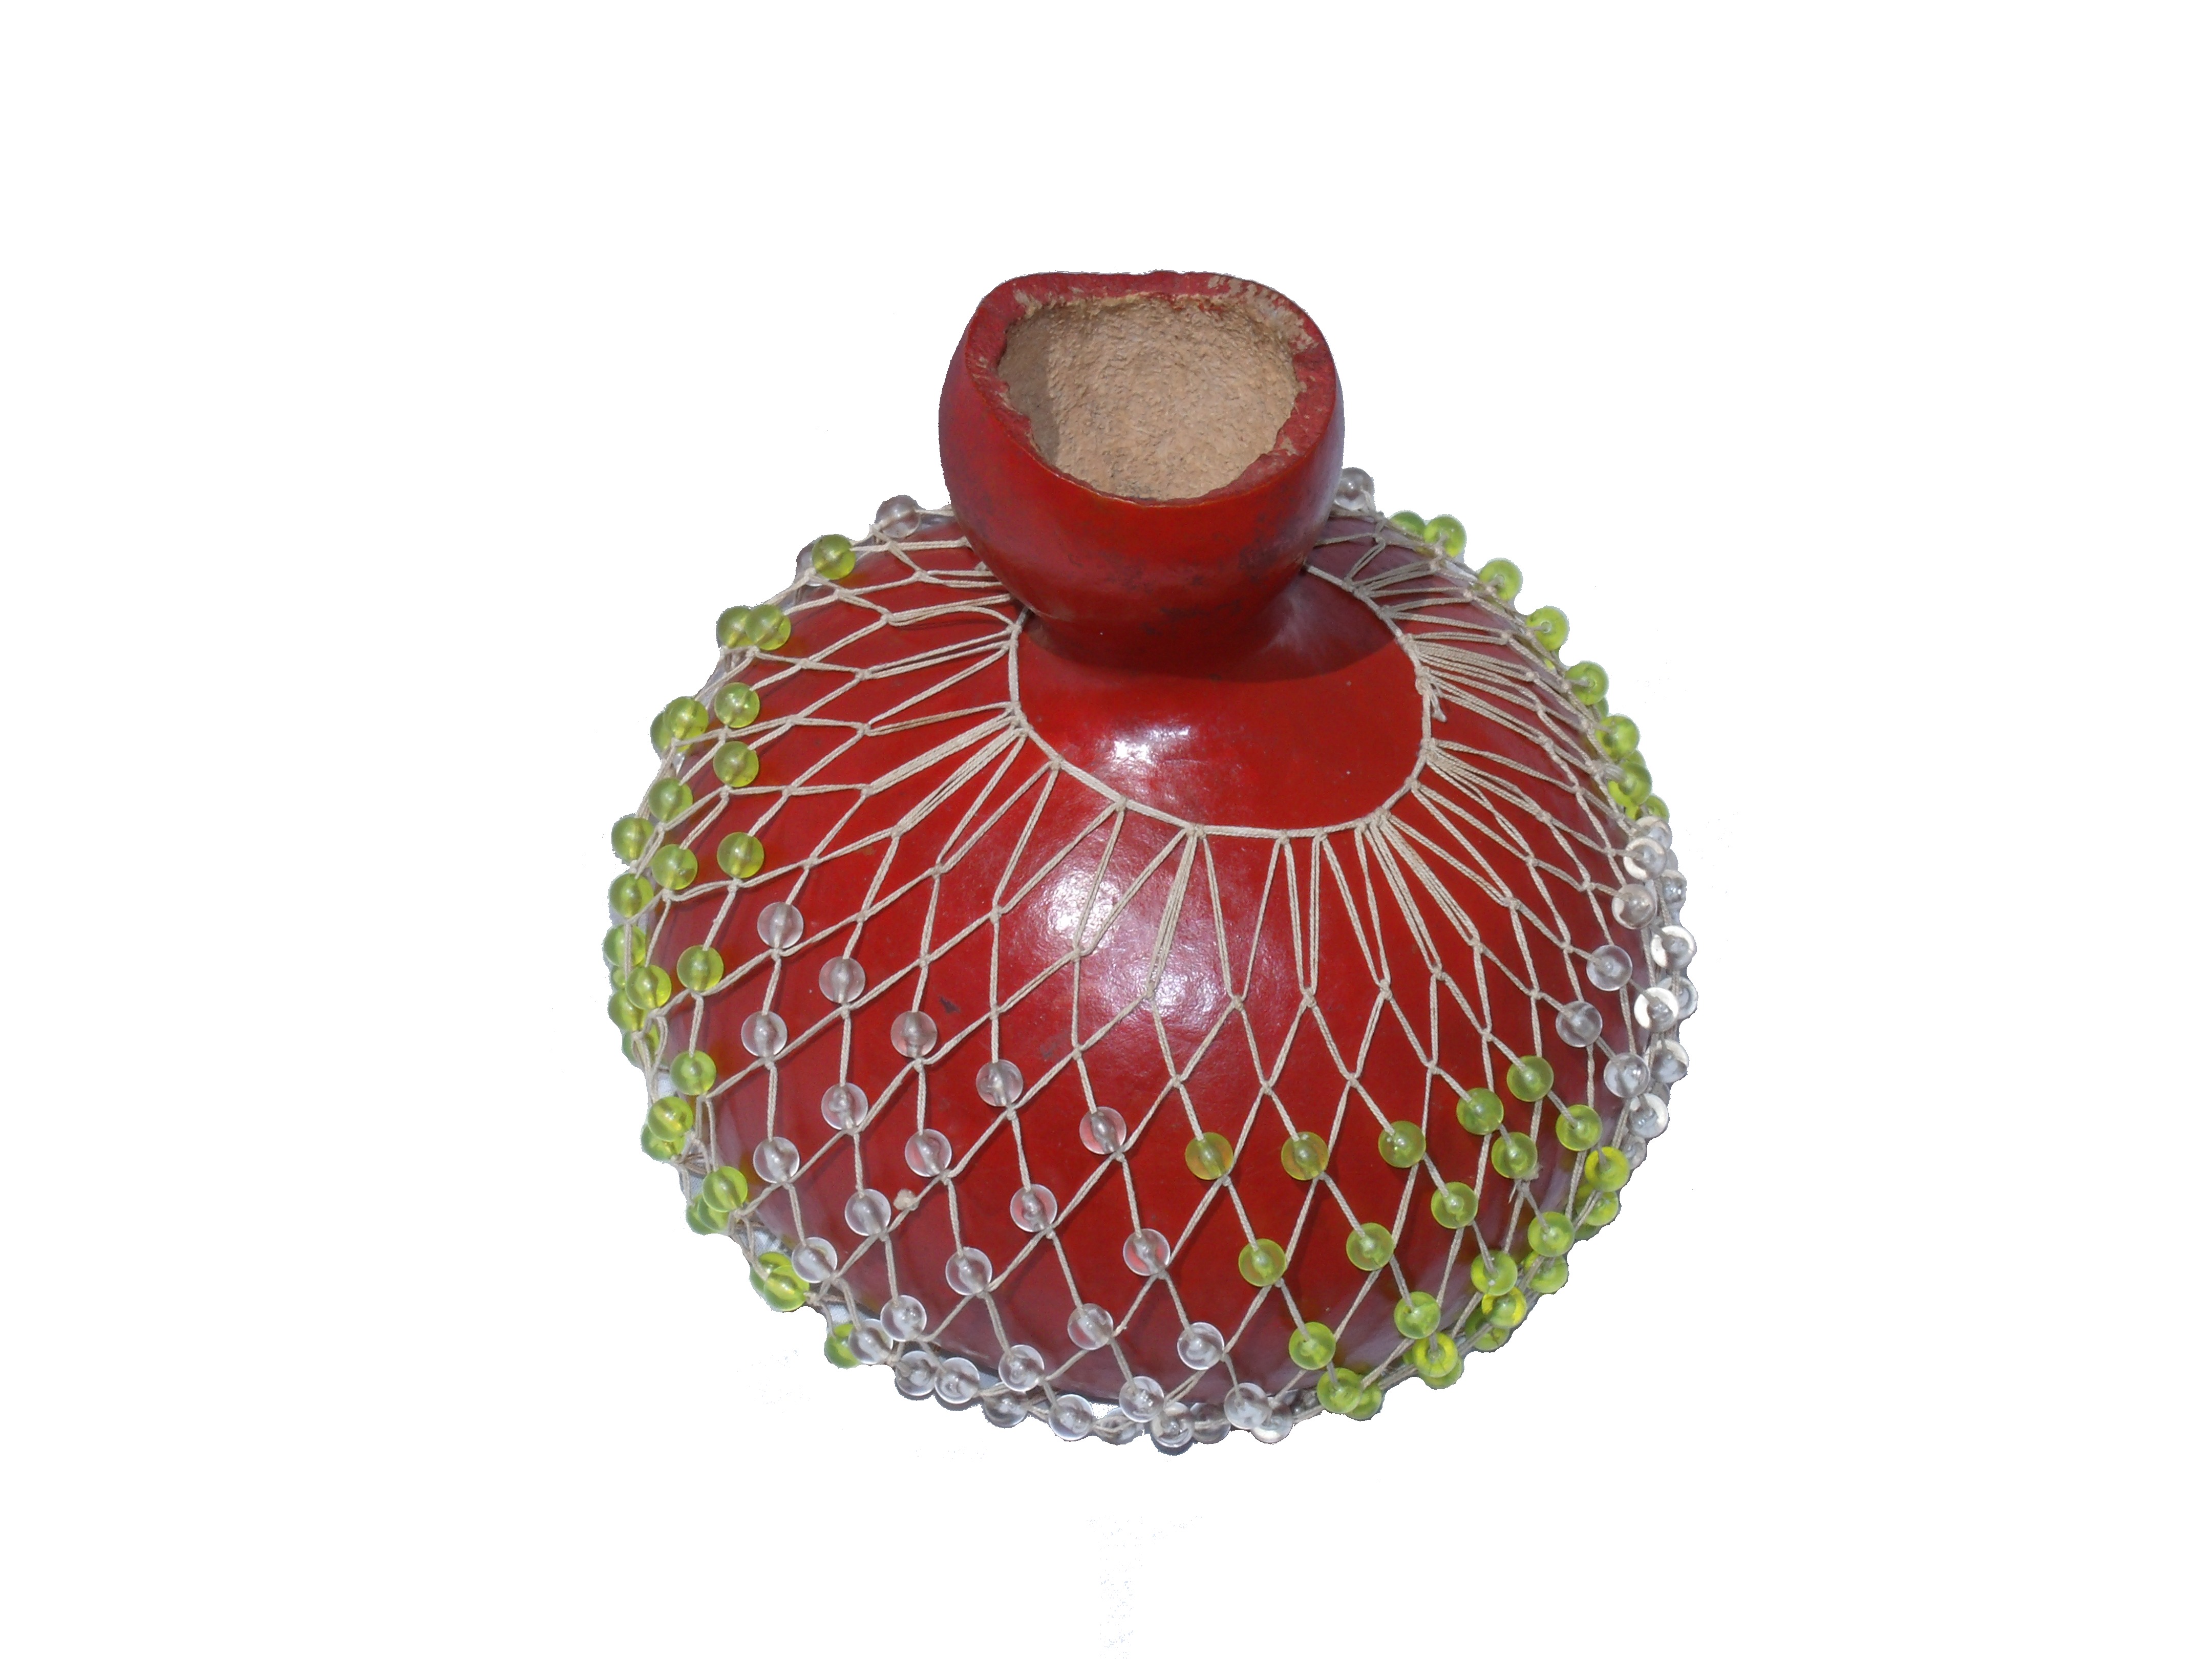
plant, fruit, decoration, food, red, harvest, produce, vegetable, strawberry, gourd, strawberries, beads, flowering plant, land plant, red gourd, beaded gourd